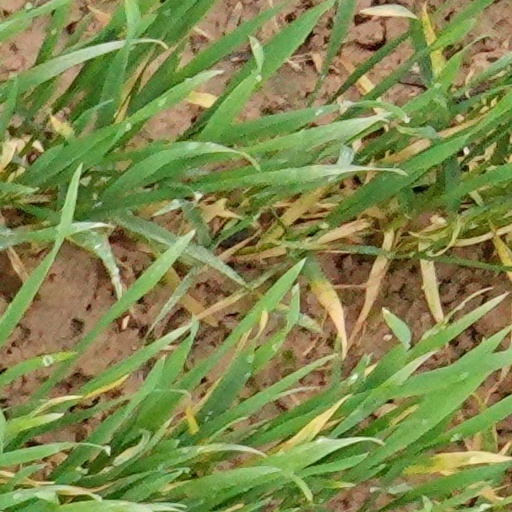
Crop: wheat